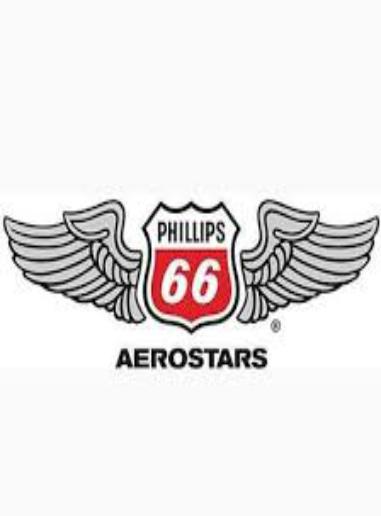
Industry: Transportation